Swimming at the 2015 Indian Ocean Island Games

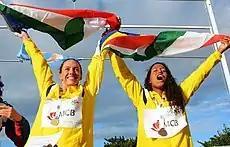
Seychelloise swimmers Alexus Laird (left) and Felicity Passon after winning the gold and bronze medals in the 50 metre backstroke

Swimming at the 2015 Indian Ocean Island Games was held at Piscine Michel Debré, Saint-Denis, Réunion.